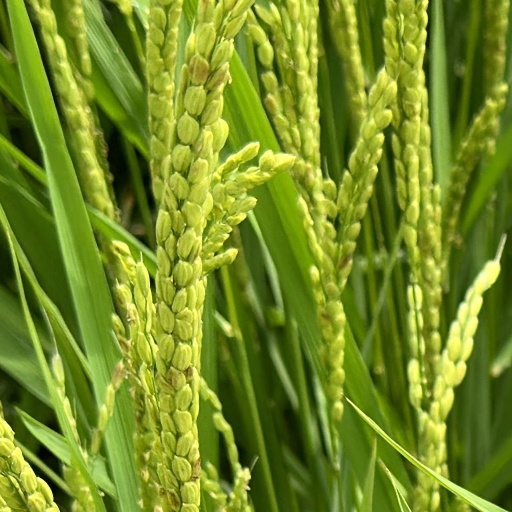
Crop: rice